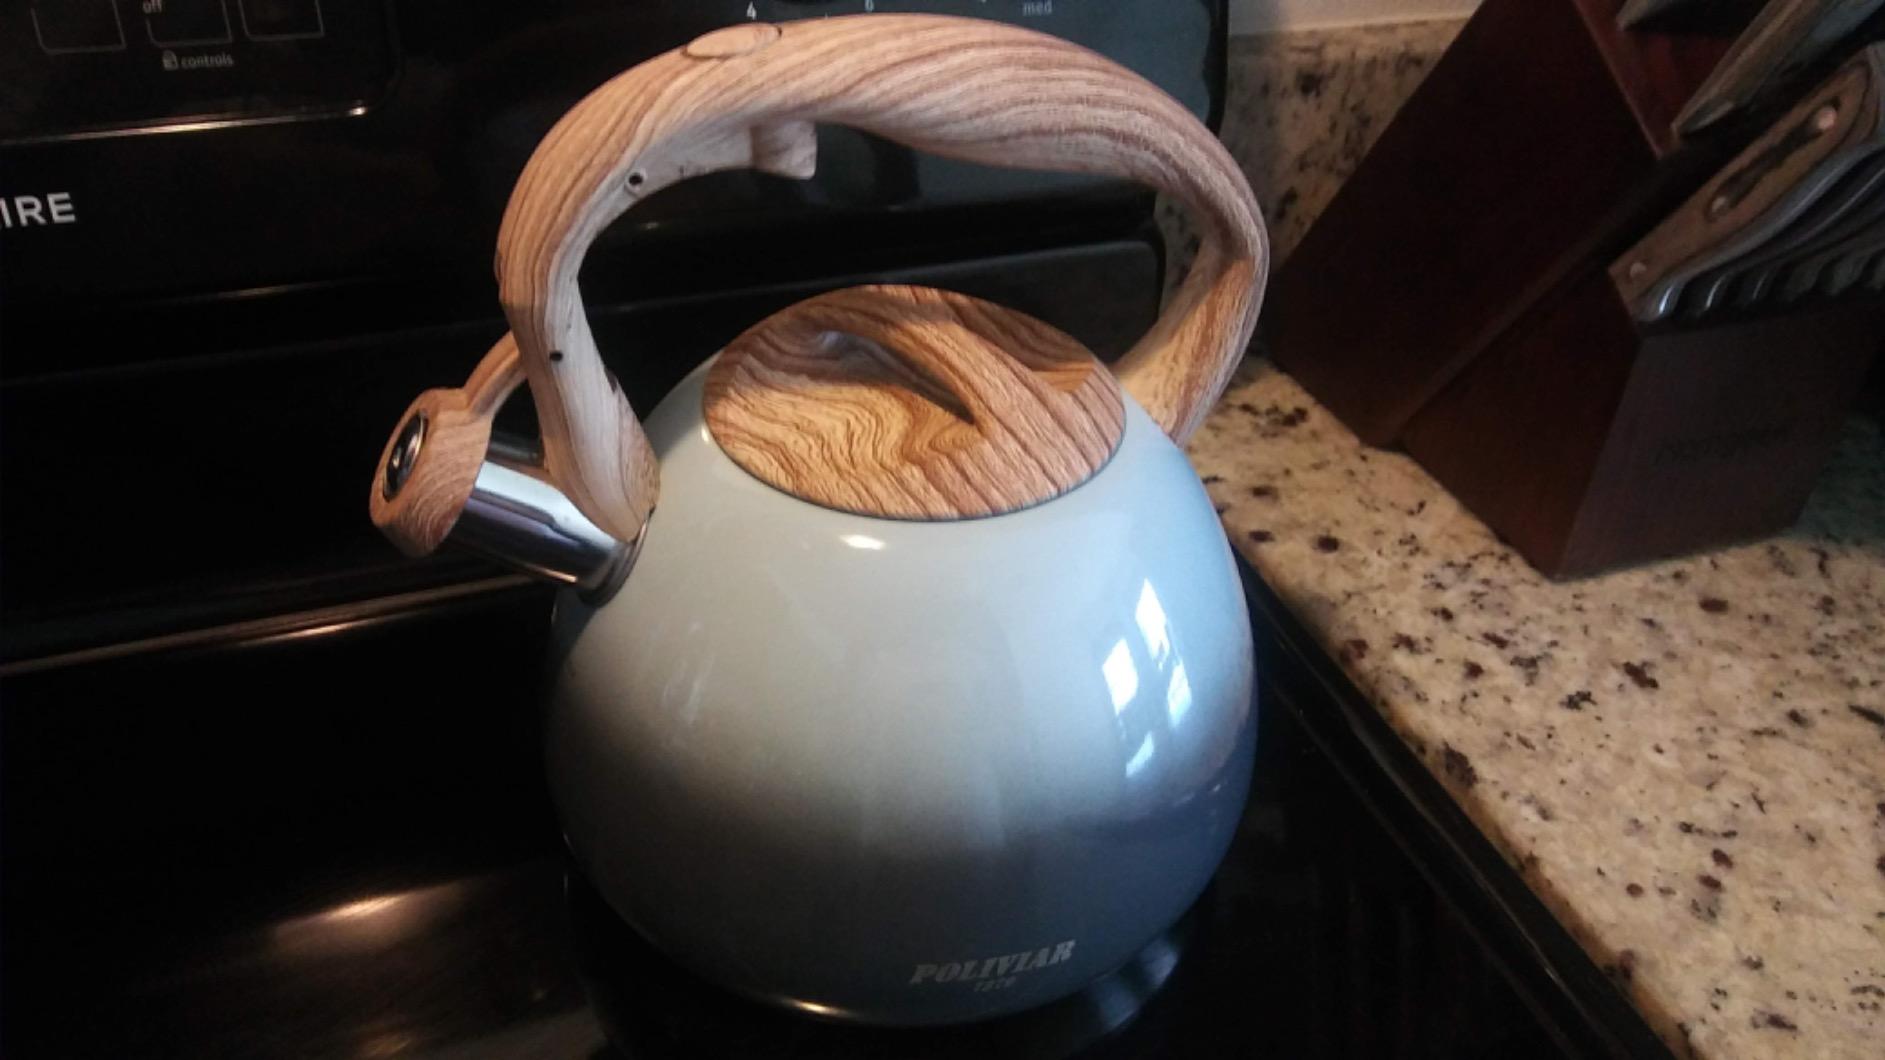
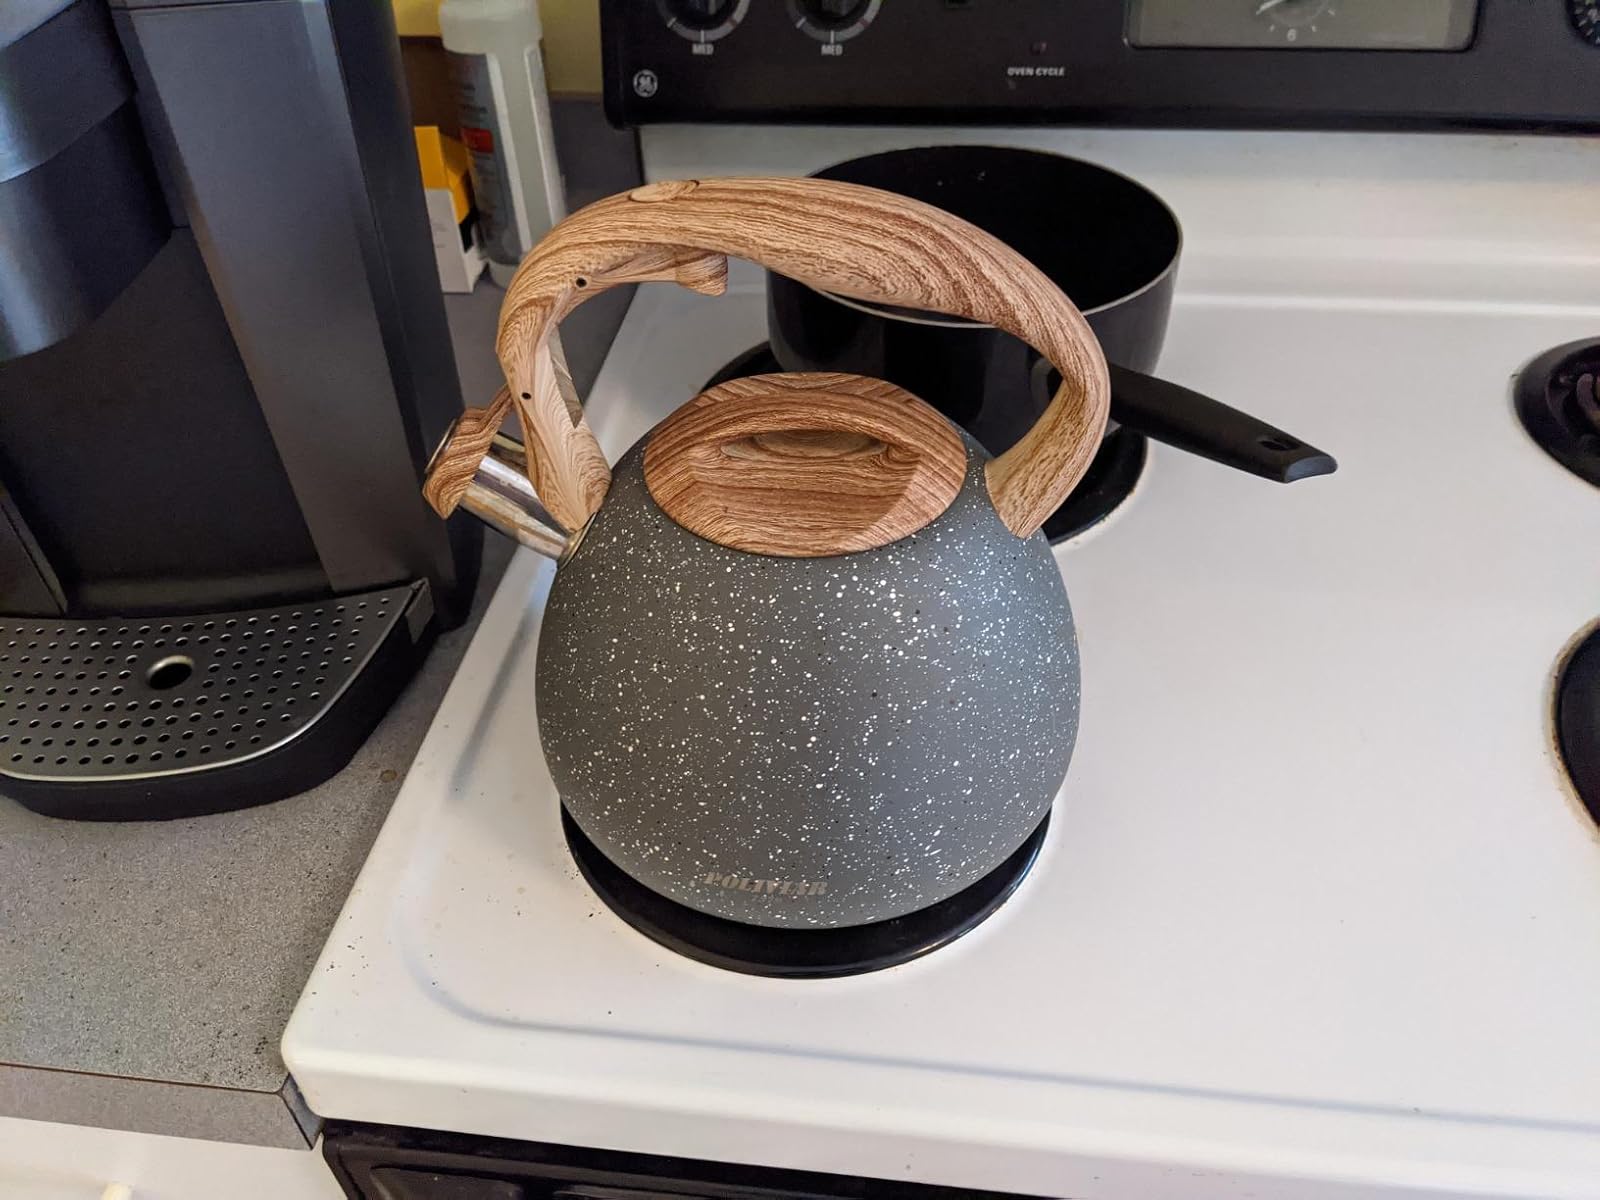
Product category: items_kettle
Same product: no